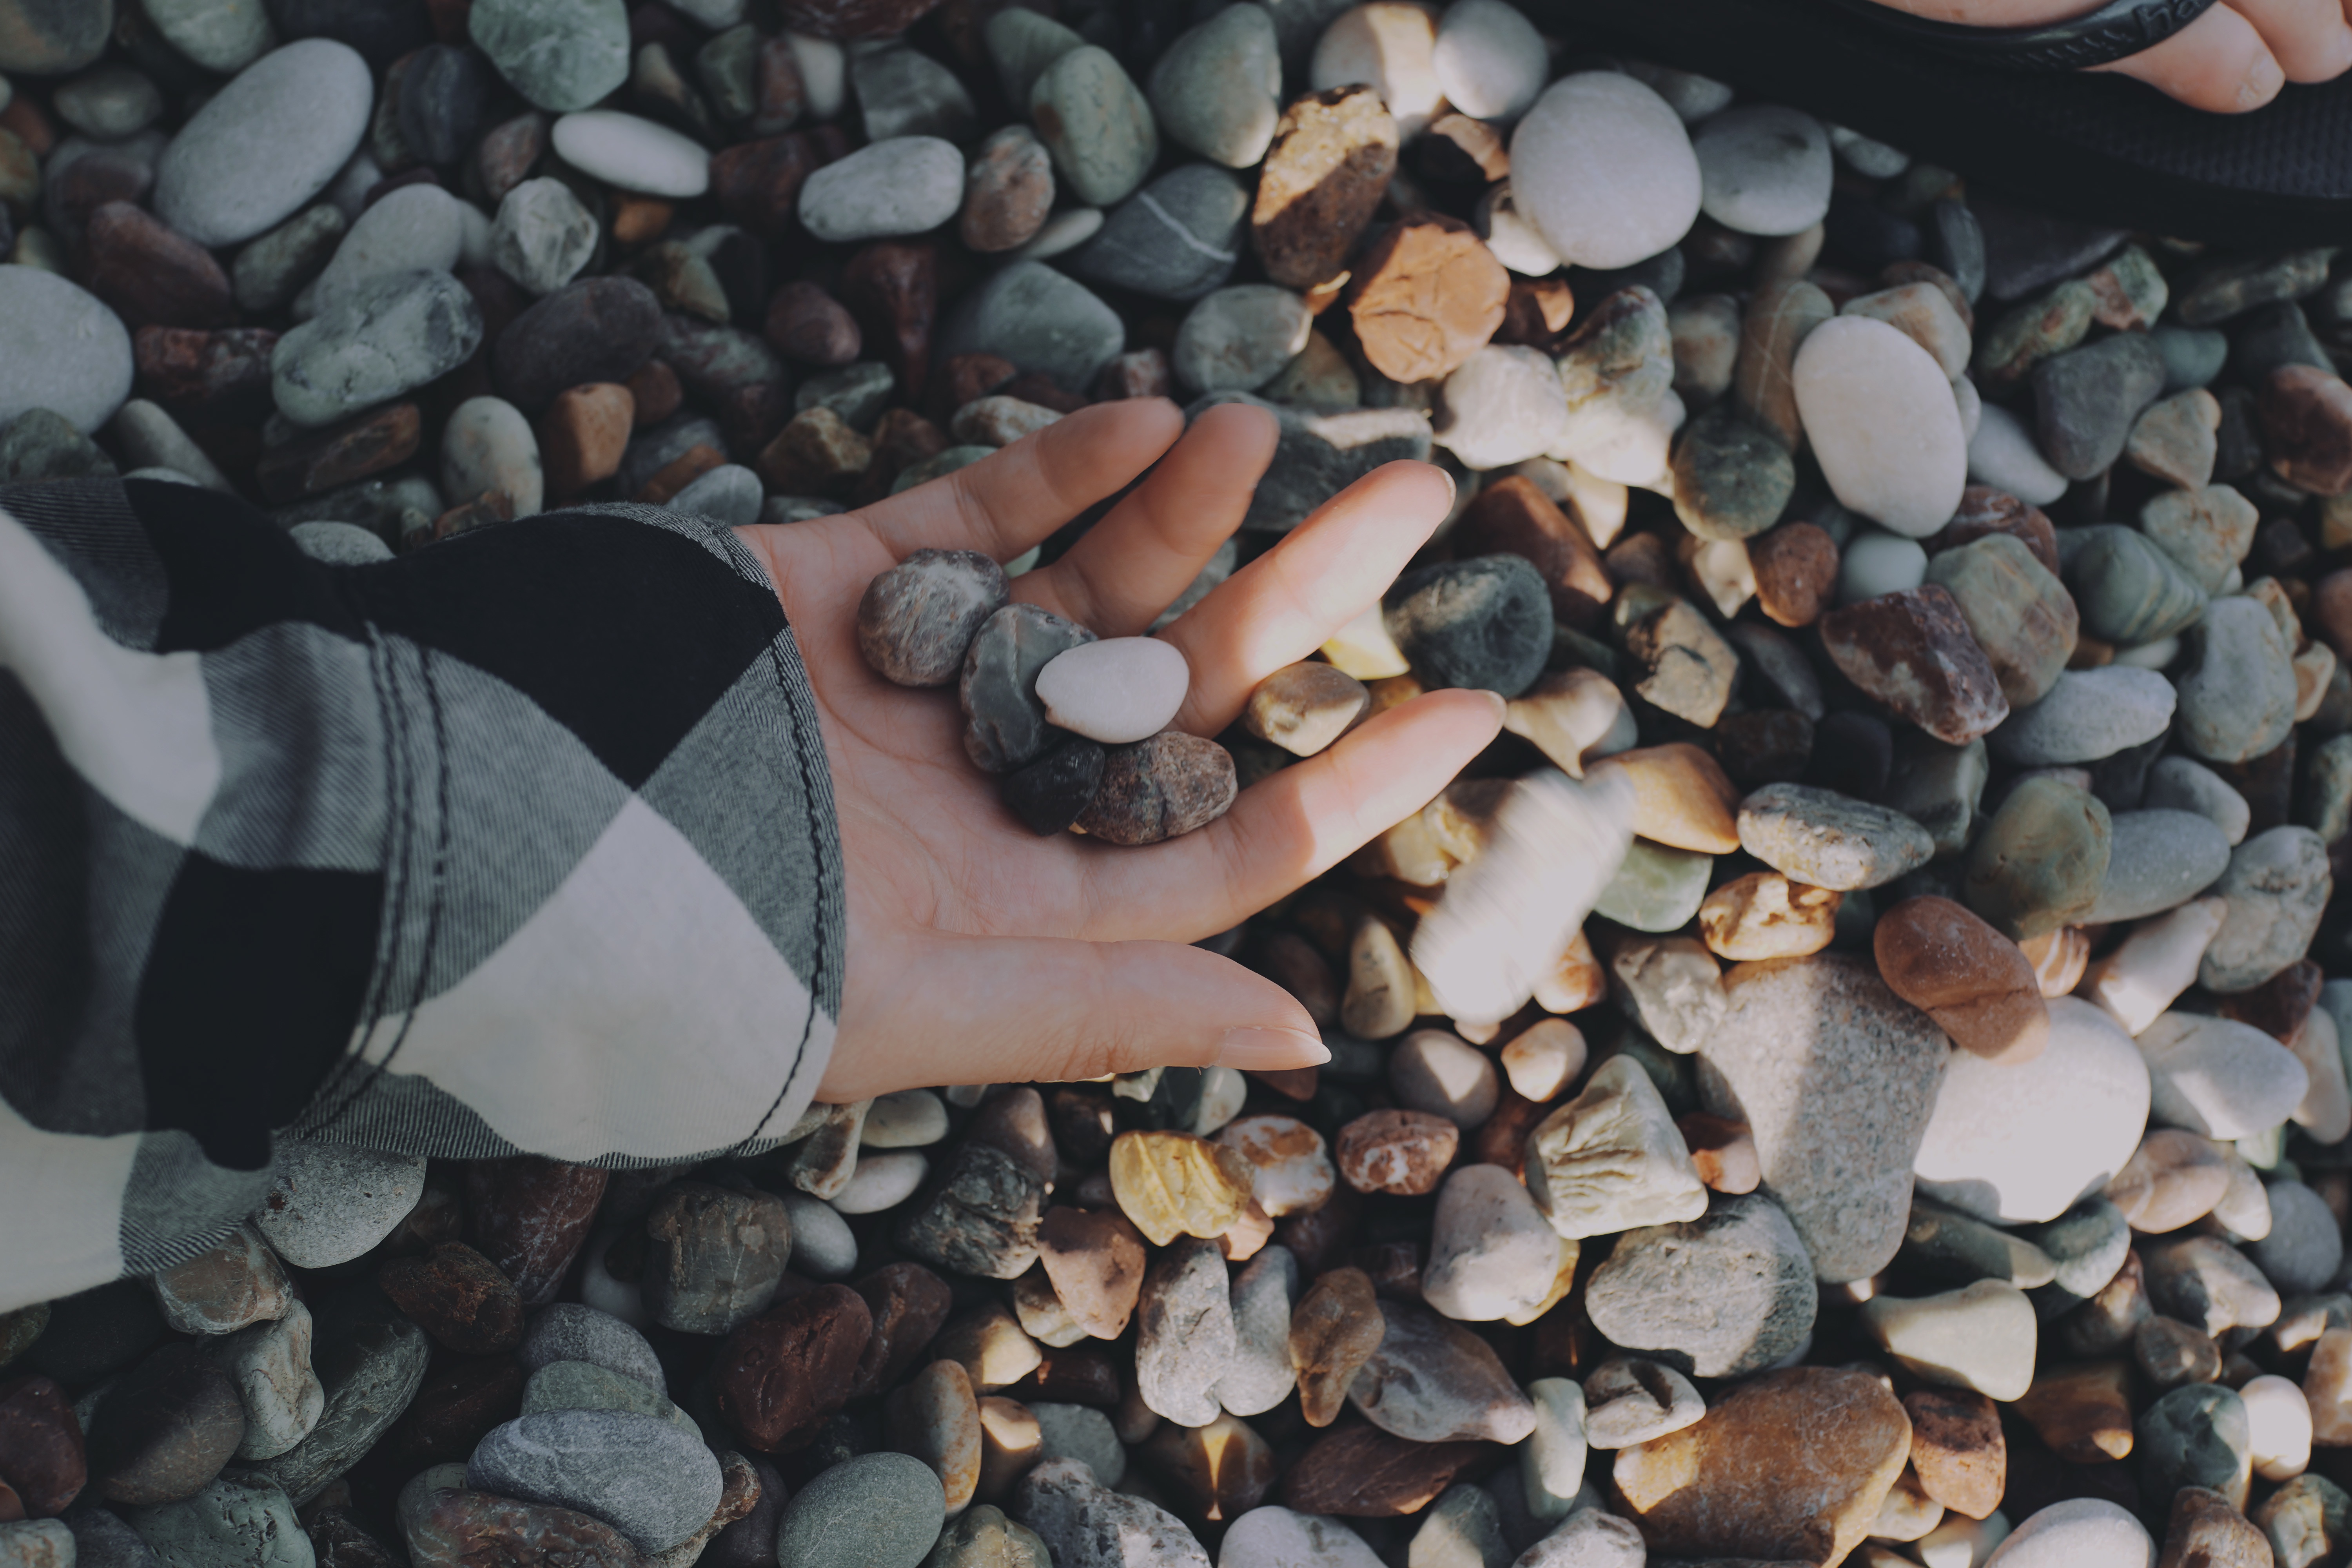
rock, pebble, soil, material, gravel